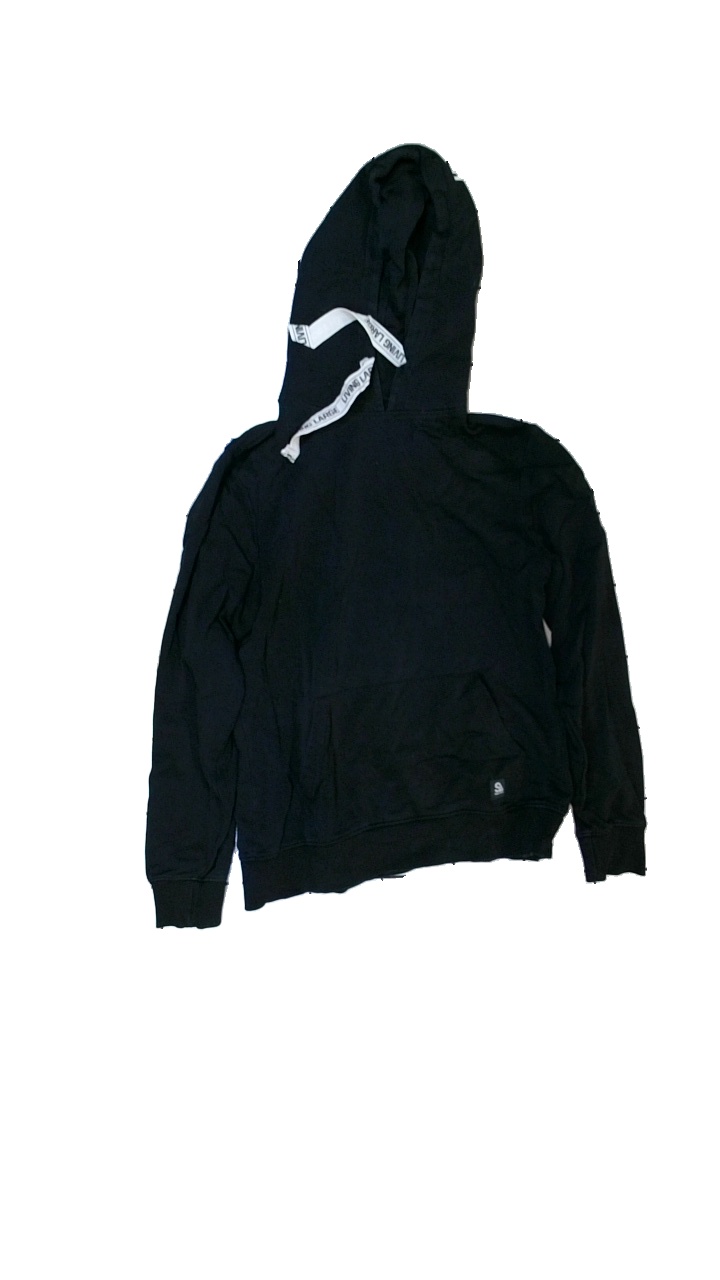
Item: Sweater (Unisex)
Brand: Saligia
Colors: Black, White
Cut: Regular
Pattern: Logo print
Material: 100% cotton
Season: All
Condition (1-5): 3
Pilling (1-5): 5
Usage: Reuse
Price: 50-100